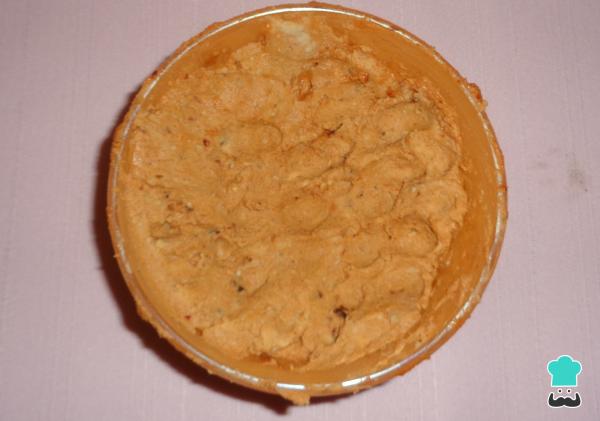
Por otro lado, toma el resto de la salsa y agrégala a la masa de maíz para mezclarla perfectamente hasta obtener una masa rojiza.